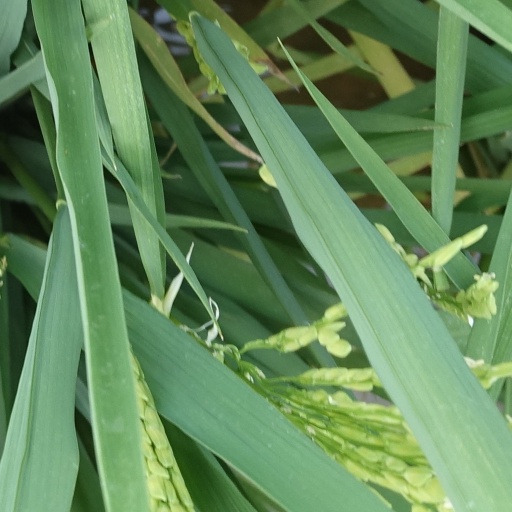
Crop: rice